Hutchinson's Bank

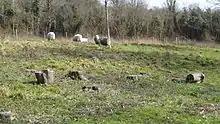
Sheep graze on Hutchinson's Bank

Hutchinson's Bank is 21.8 hectare Local Nature Reserve and Site of Metropolitan Importance for Nature Conservation in New Addington in the London Borough of Croydon. It is owned by Croydon Council and managed by London Wildlife Trust.